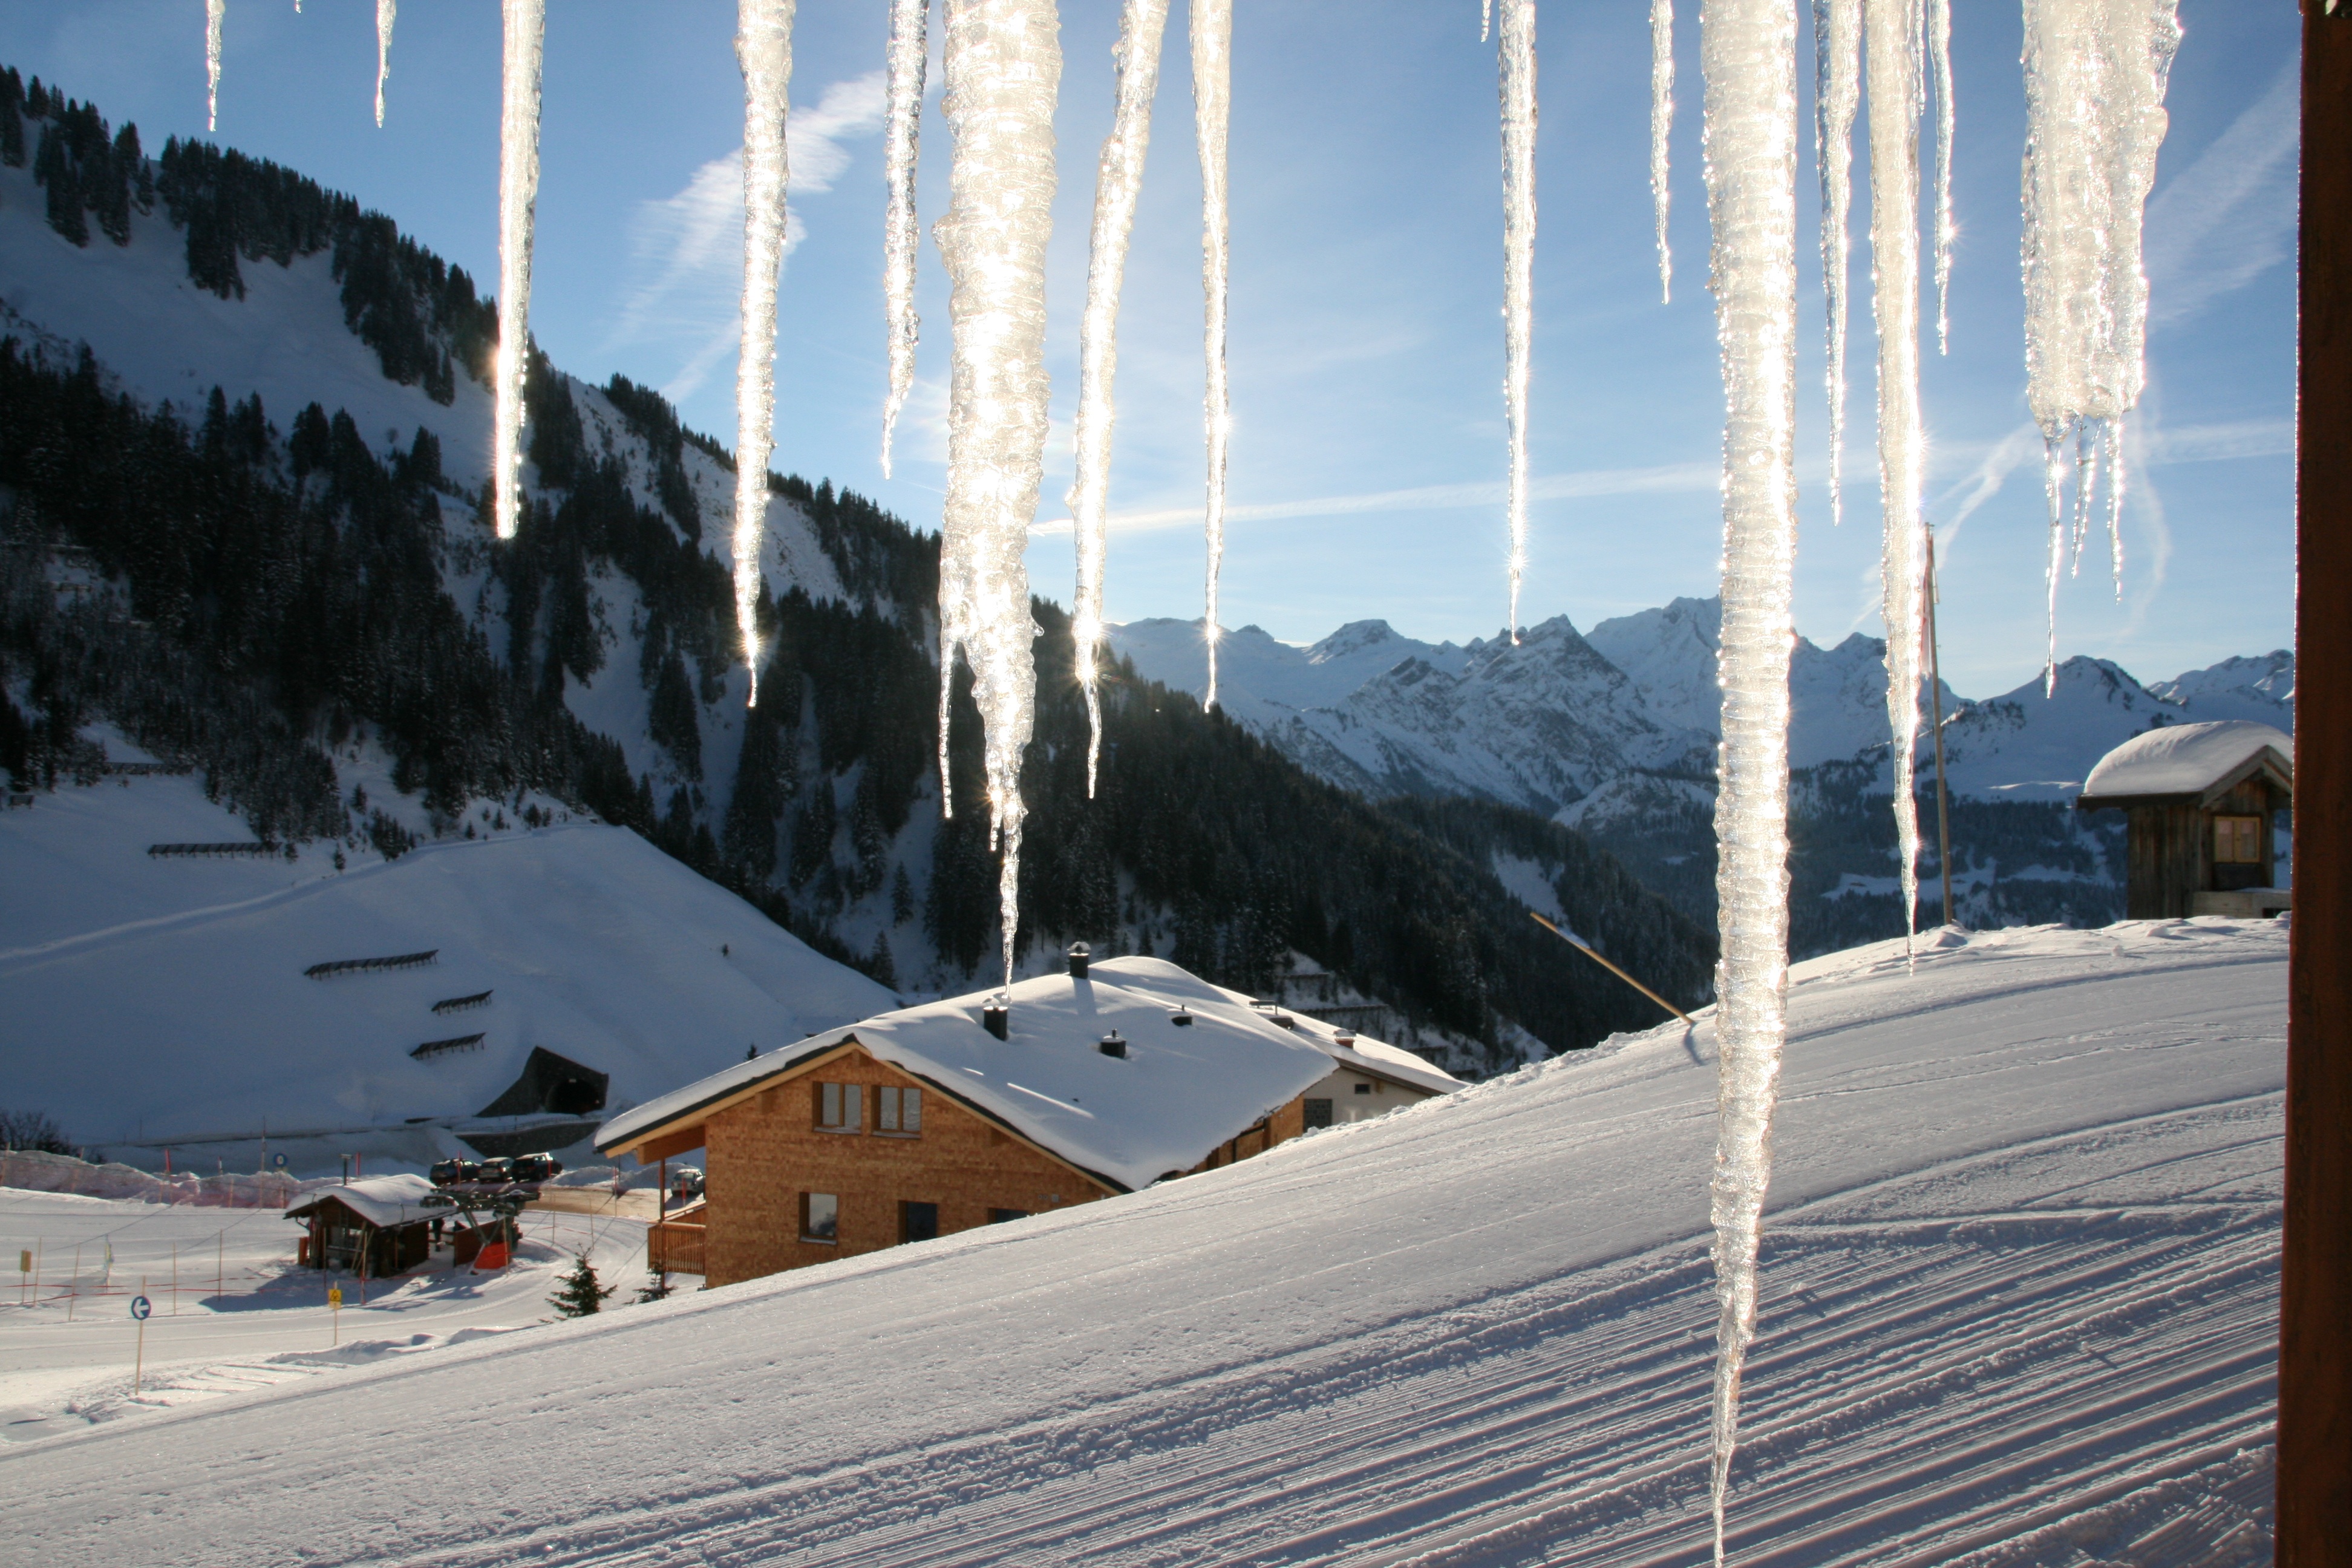
mountain, snow, winter, hut, ice, vehicle, weather, season, winter sport, resort, mountains, ski, icicle, piste, ski equipment